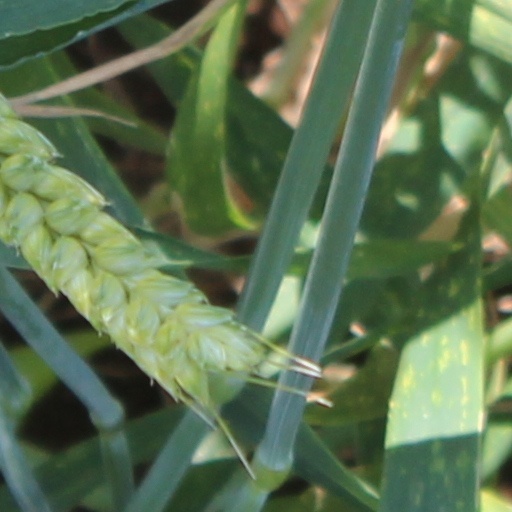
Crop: wheat